Father of the Bride (album)

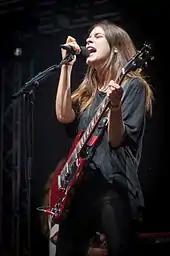
Danielle Haim of pop rock band Haim appears on three country-influenced duets with Koenig and contributes backing vocals throughout the album.

The album was primarily recorded in producer Ariel Rechtshaid's home studio in Silver Lake, Los Angeles – dubbed Effie Street Studios – as well as Vox Studios in Hollywood and Sony Music Studios in Tokyo. This led to numerous collaborations with Rechtshaid's then-girlfriend Danielle Haim. In September 2017 Koenig said the album was "about 80% done". Batmanglij was involved in the album, and in a December interview Koenig noted that their method of partnership had not changed despite Batmanglij's departure from the band.